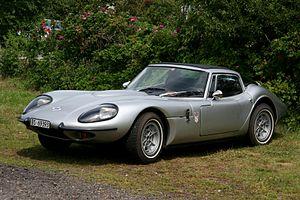
Marcos est un constructeur d'automobiles anglais fondé en 1959 et disparu en 2007. La marque, dont le nom est formé à partir des premières lettres des noms de ses fondateurs Jem Marsh et Frank Costin, est spécialisée dans la production de modèles sportifs dont l'efficacité lui permettront d'acquérir une certaine notoriété dans le milieu de la compétition.
Marcos GT est le nom utilisé par la firme Britannique Marcos Engineering Ltd pour l'ensemble de ses voitures avant l'introduction de la Mantis en 1970. Plus généralement, le nom est utilisé pour décrire le coupé particulièrement bas conçu par les frères Dennis et Peter Adams.